Magic lantern

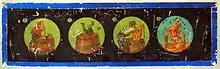
A paper rimmed mass-produced slide

The magic lantern used a concave mirror behind a light source to direct the light through a small rectangular sheet of glass—a "lantern slide" that bears the image—and onward into a lens at the front of the apparatus. The lens is adjusted to focus the plane of the slide at the distance of the projection screen, which can be simply a white wall, and it forms an enlarged image of the slide on the screen. Some lanterns, including those of Christiaan Huygens and Jan van Musschenbroek, used three lenses for the objective.